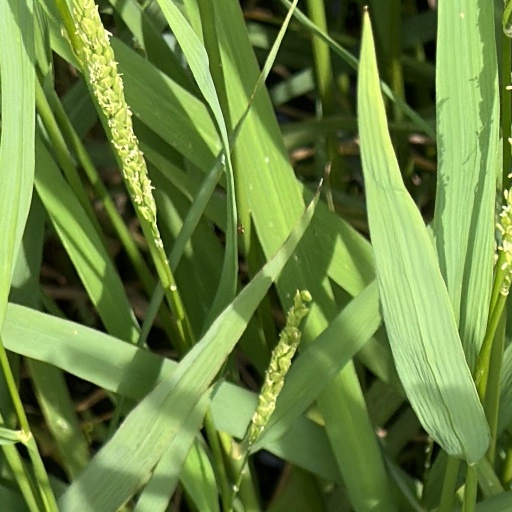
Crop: rice